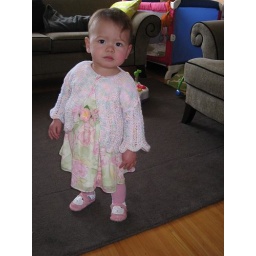
Pretty in a pink dress and cardigan.